Zero Punctuation

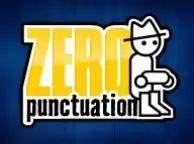
Logo featuring Yahtzee's cartoon avatar

Zero Punctuation is a series of video game reviews created by English comedy writer and video game journalist Ben "Yahtzee" Croshaw. From its inception in 2007, episodes were published weekly by internet magazine "The Escapist". Episodes typically range from five to six minutes in length. Videos provide caustic humour, rapid-fire delivery, visual gags and critical insight into recently released video games, with occasional reviews of older games and retrospectives of the industry itself. In 2023, "Zero Punctuation" was discontinued following Croshaw's resignation from "The Escapist" and the formation of "Second Wind", with new reviews being published by him in the same format under the rebranded series Fully Ramblomatic.